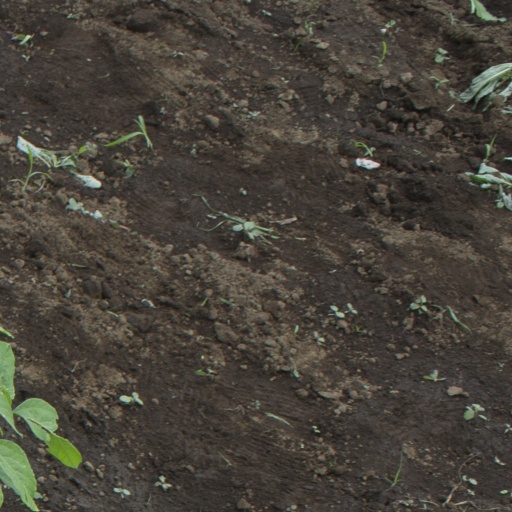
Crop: soybean